Inge Jansen

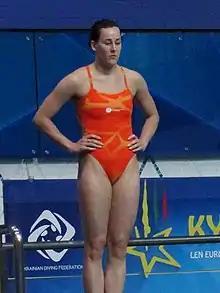
Inge Jansen in 2019

Inge Jansen (born 2 June 1994) is a Dutch diver. She competed in the women's 3 metre springboard event at the 2019 World Aquatics Championships.